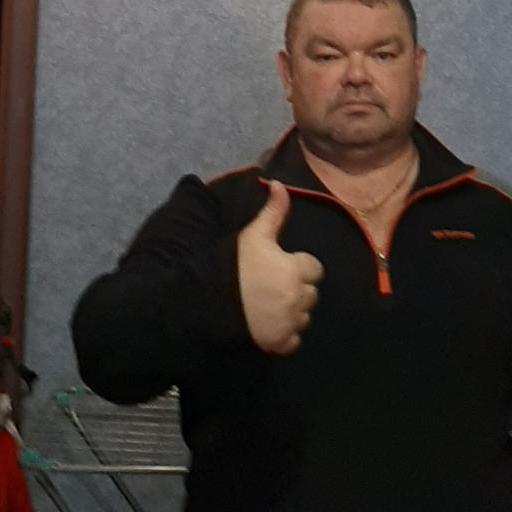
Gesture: like